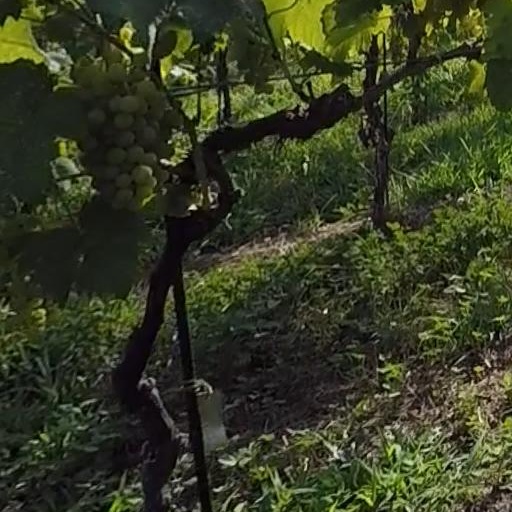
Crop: grape